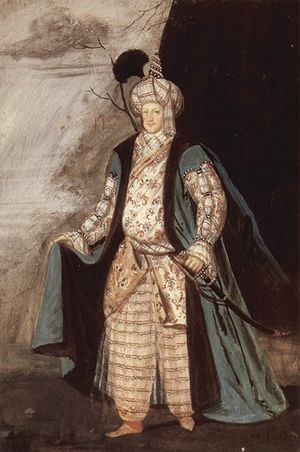
Ludvig Vilhelm af Baden-Baden
Hofmaler i Baden: Portræt af markgreve Ludwig Wilhelm i tyrkiske gevanter, omkring 1700–1725
Markgreve Ludwig Wilhelm von Baden-Baden, kaldet Türkenlouis, var regent i markgrevskabet Baden-Baden, bygherre på slottet i Rastatt, Generalløjtnant i den kejserlige armé og en succesfuld feltherre i krigene mod tyrkerne. Osmannerne kaldte ham for den "Røde konge" på grund af hans røde uniformsjakke, som kunne ses på lang afstand. Han var første kredsgeneralfeltmarskal for tropperne i den schwabiske rigskreds og rigsgeneralfeltmarskal i det Heiligen Römischen Reiches Deutscher Nation.